History of the prime minister of the United Kingdom

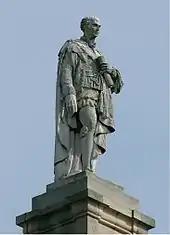
Lord Grey, often called the first modern prime minister

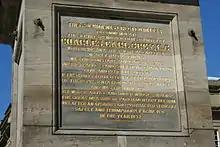
Inscription on Grey's Monument, Newcastle upon Tyne, England

Since 1722, most prime ministers have been members of the Commons; since 1902, all have had a seat there. Like other members, they are elected initially to represent only a constituency. Former prime minister Tony Blair, for example, represented Sedgefield in County Durham from 1983 to 2007. He became prime minister because in 1994 he was elected Labour Party leader and then led the party to victory in the 1997 general election, winning 418 seats compared to 165 for the Conservatives and gaining a majority in the House of Commons.